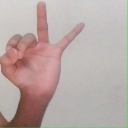
अक्षर: ण